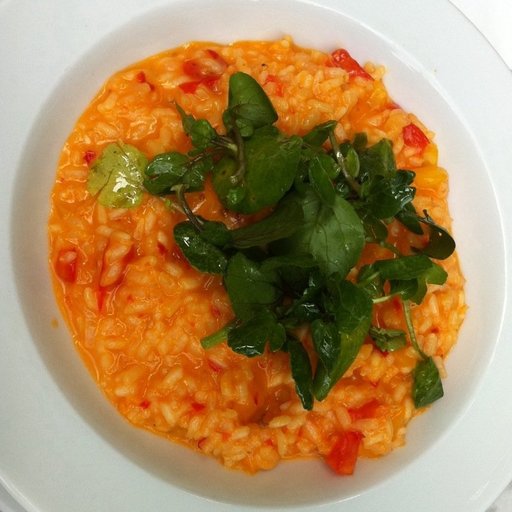
Label: risotto